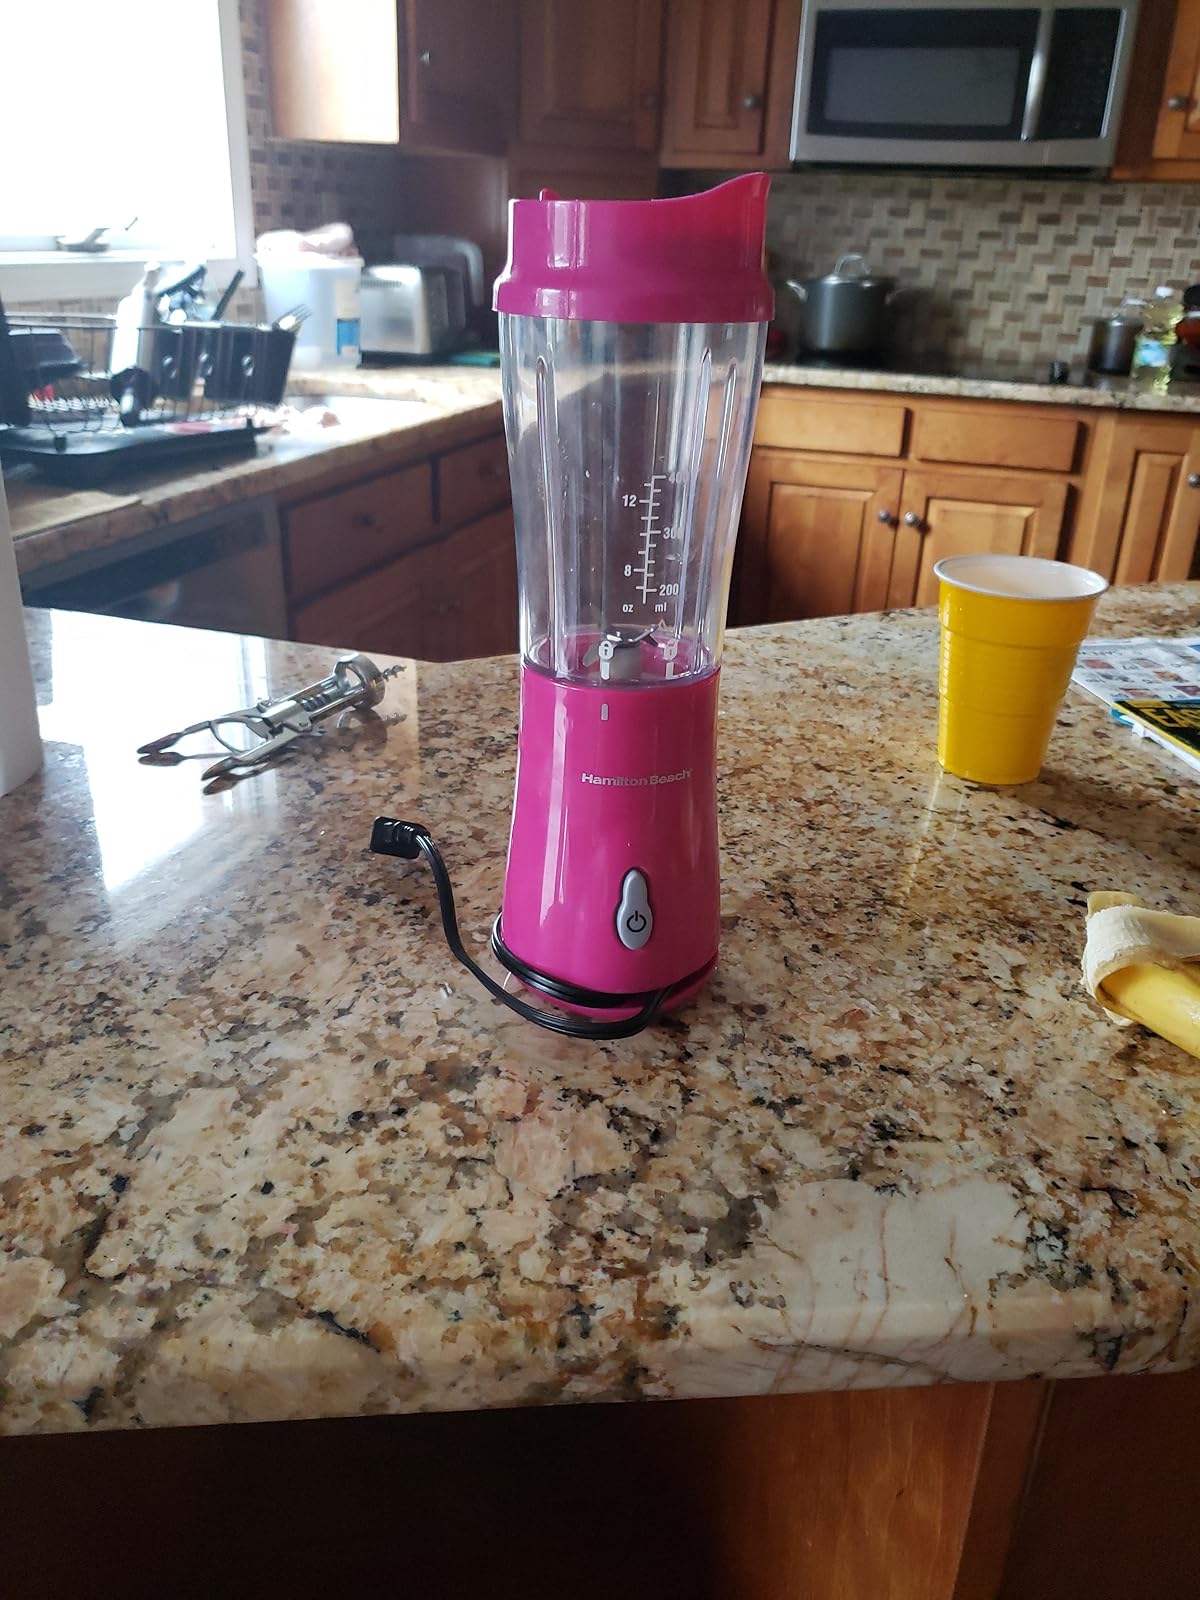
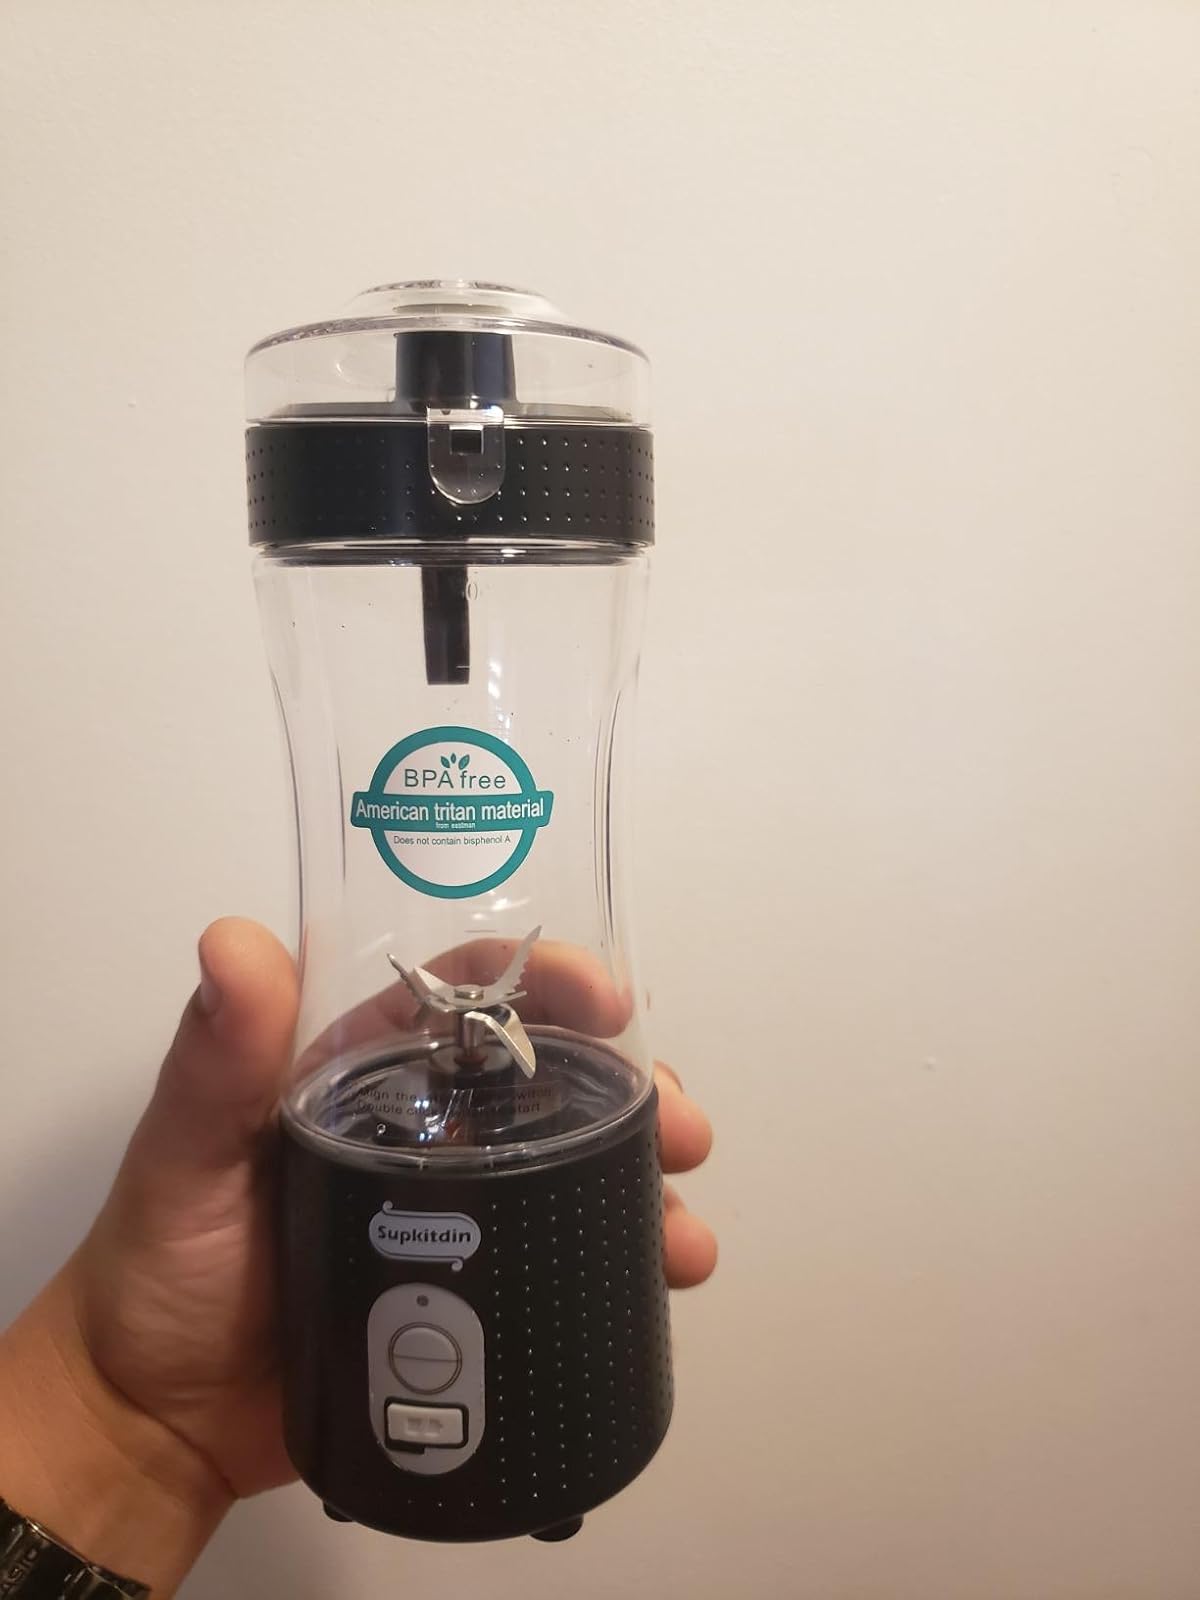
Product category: items_blender
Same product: no